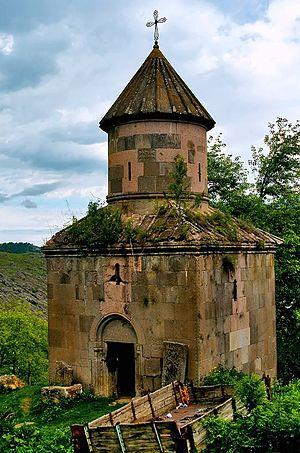
Gochavank ou Goshavank est un monastère arménien situé dans la communauté rurale de Goch dans le marz de Tavush, non loin de la ville actuelle de Dilidjan, au nord-est de l'Arménie. Le complexe a été édifié du XIIᵉ au XIIIᵉ siècles durant la période zakaride ; il est actif jusqu'à la fin du XIVᵉ, puis du XVIIᵉ au XIXᵉ siècles.
Mkhitar Goch est un fabuliste, juriste et théologien arménien du XIIᵉ siècle, ayant vécu à la fois en Grande-Arménie et en Petite-Arménie. Il est le fondateur du monastère de Gochavank, ainsi que l'auteur d'un Livre de lois et d'un Livre des fables.